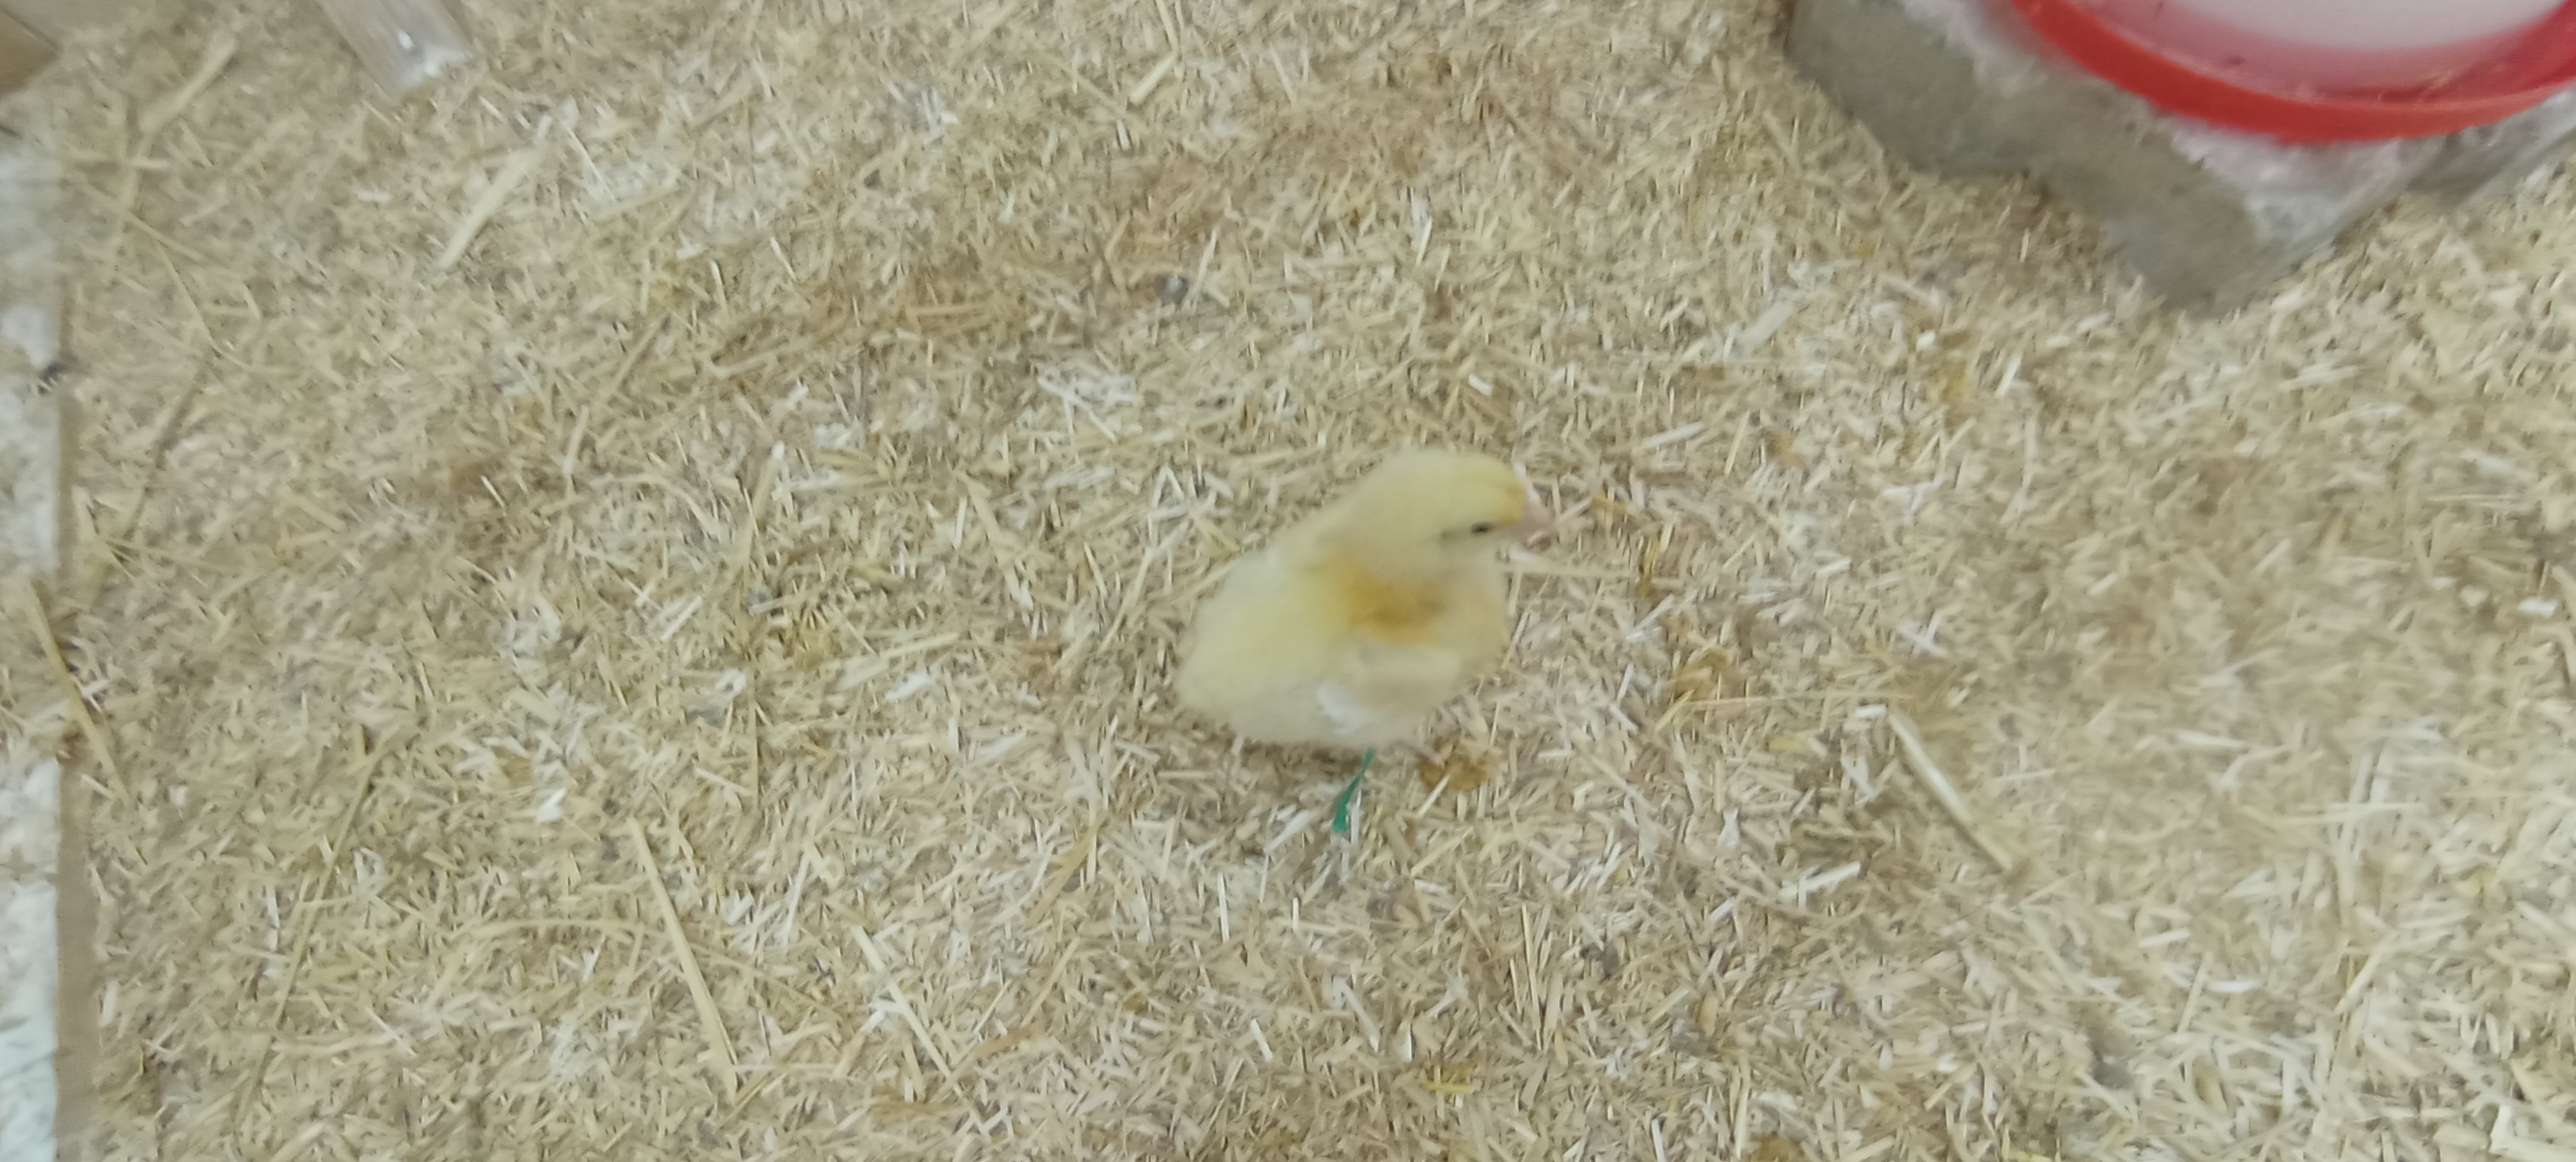
Weight: 207 g